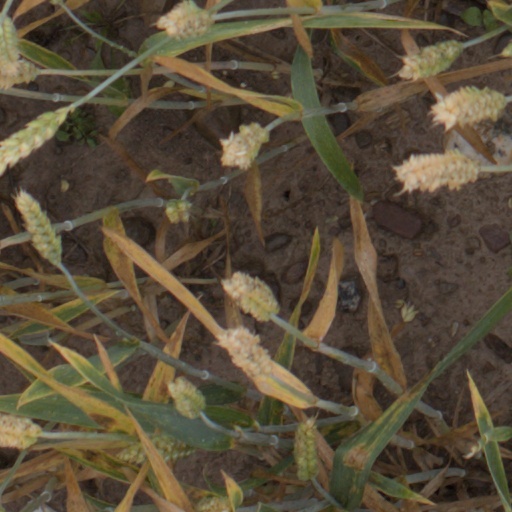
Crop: wheat